Brasserie d'Achouffe

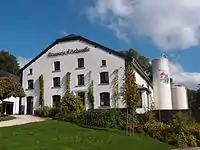
Brasserie d'Achouffe

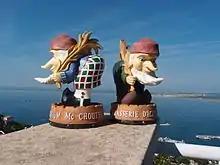
Chouffe gnomes

In the late 1970s, the two brothers-in-law, Pierre Gobron and Chris Bauweraerts, decided to create their own beer, in their own brewery. On the 27th of August 1982, with less than 5,000Fr, they made the first 49-litre mash tub. Based on the legend of the Ardennes, a gnome was chosen as the company logo of the brewery. At first seen as a hobby, the Achouffe Brewery developed to such an extent that one after the other, Pierre and Chris decided work on it full time. They then decided to expand to the Netherlands. Drinkers who regularly enjoy the beer can usually be recognized by their 'Chouffewillo hat'. The annual "La Grande Choufferie" party, on the 2nd weekend of August, celebrates the birth of the Chouffe beer, in a convivial and musical atmosphere. In the late summer of 2006, Duvel Moortgat Brewery purchased the brewery.